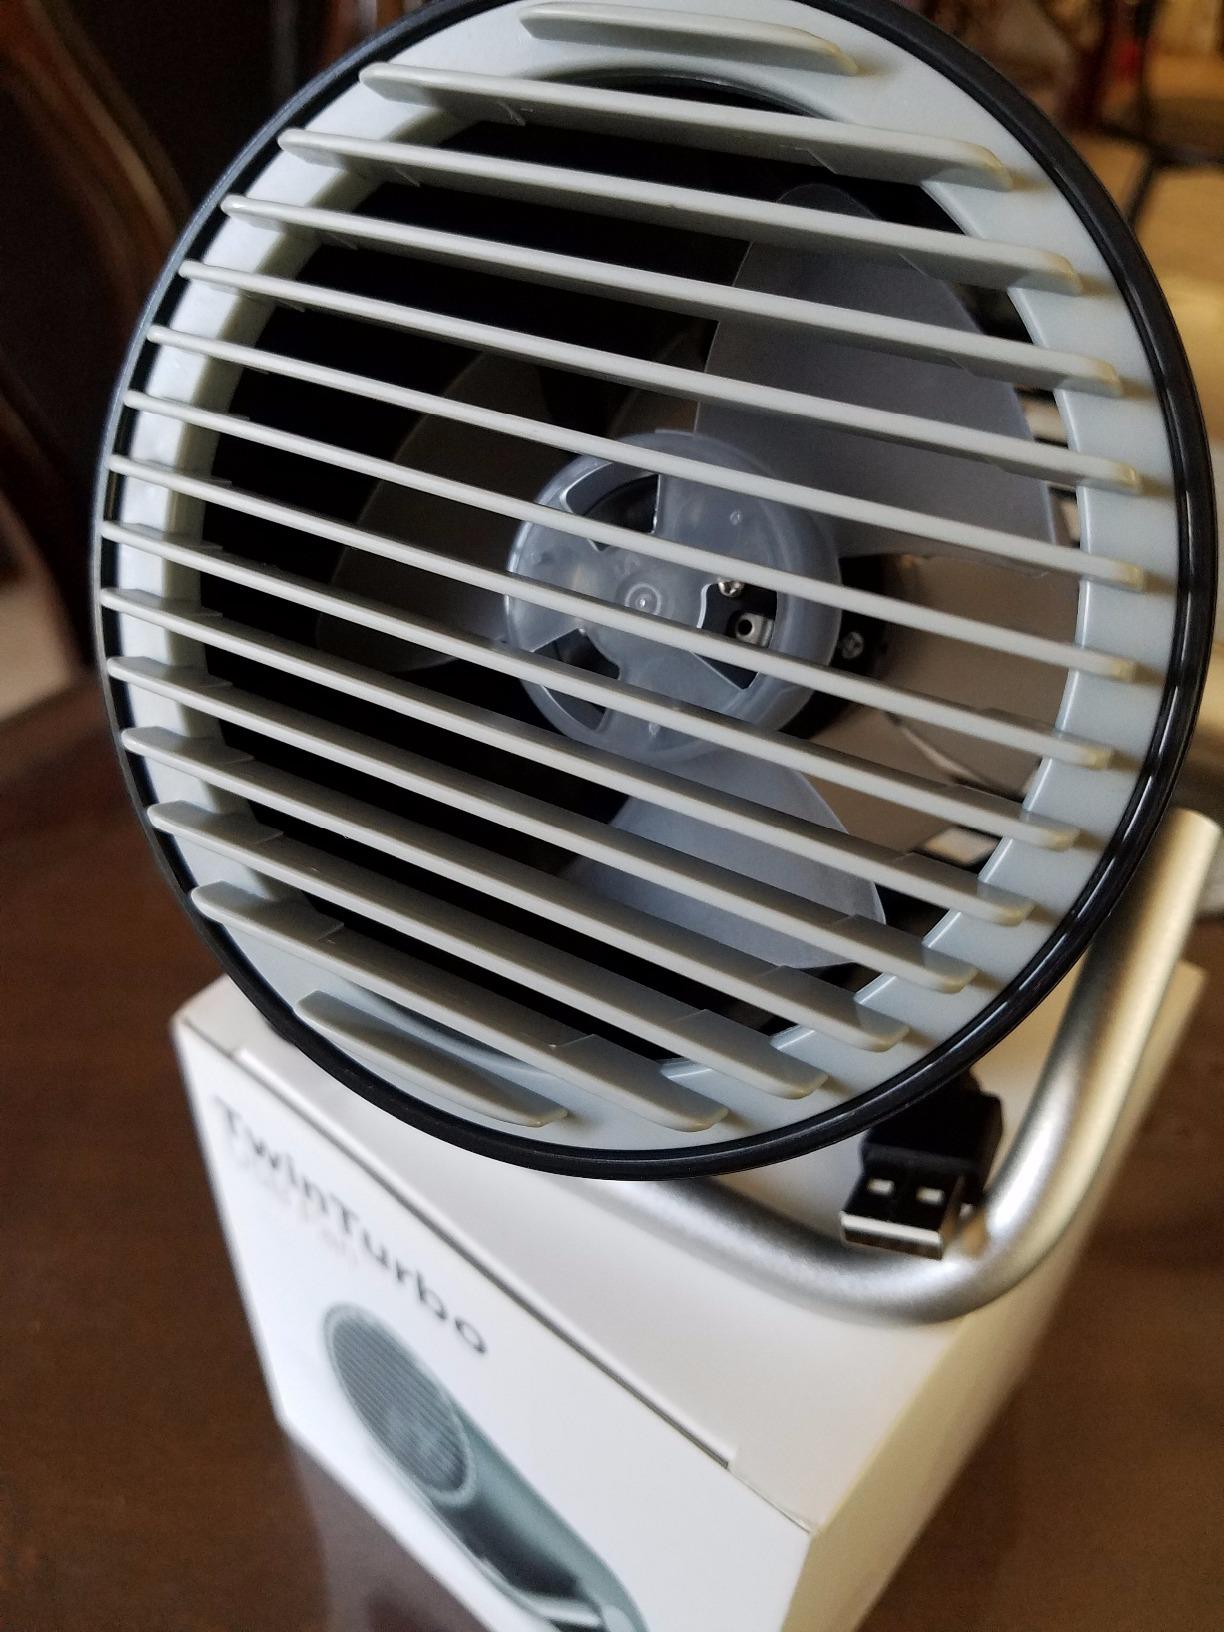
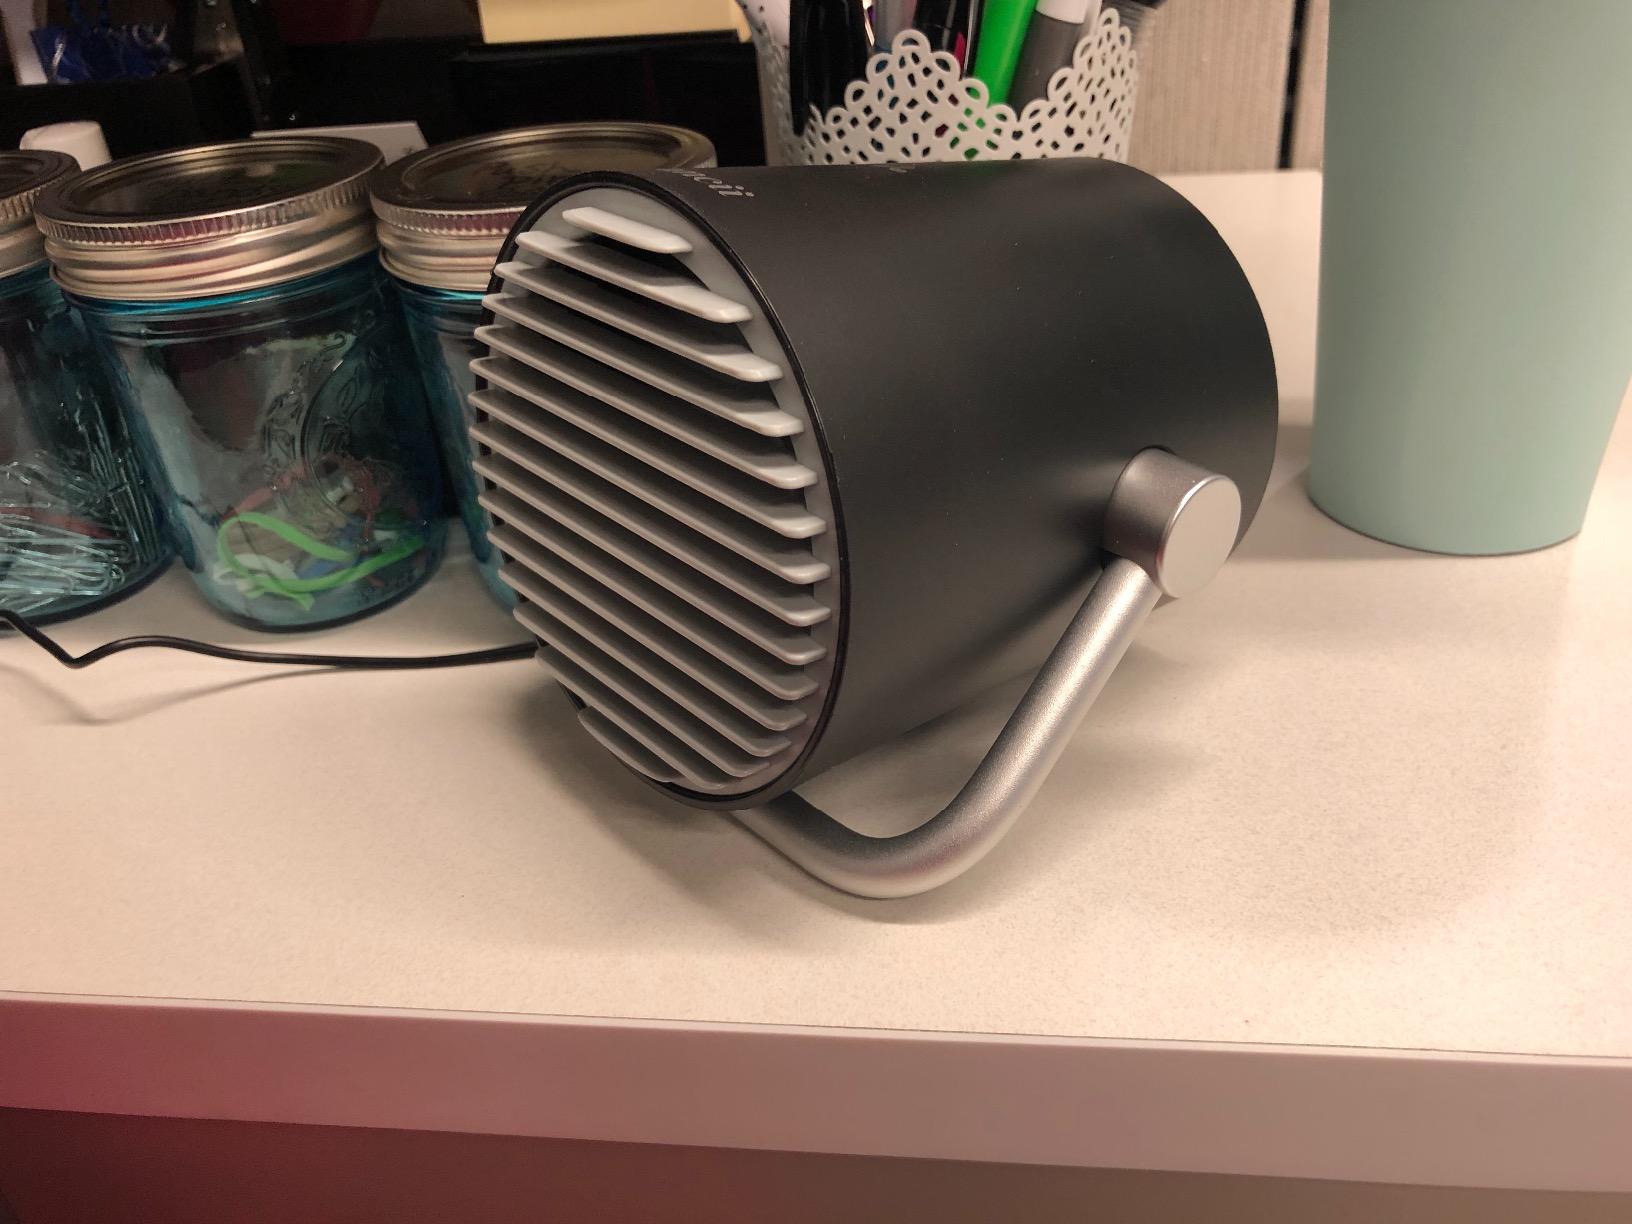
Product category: fan
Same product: yes